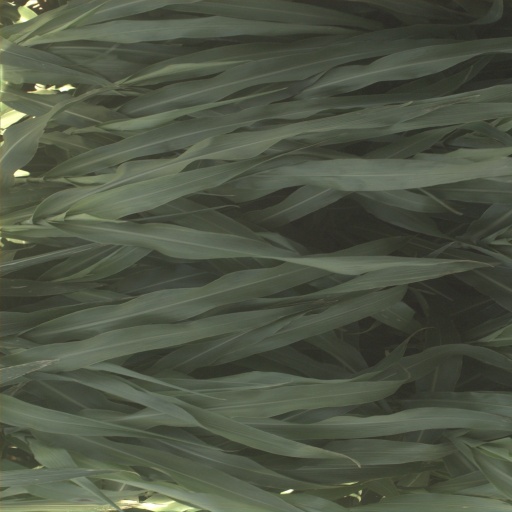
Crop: sorghum